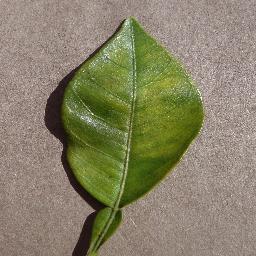
Label: Orange___Haunglongbing_(Citrus_greening)